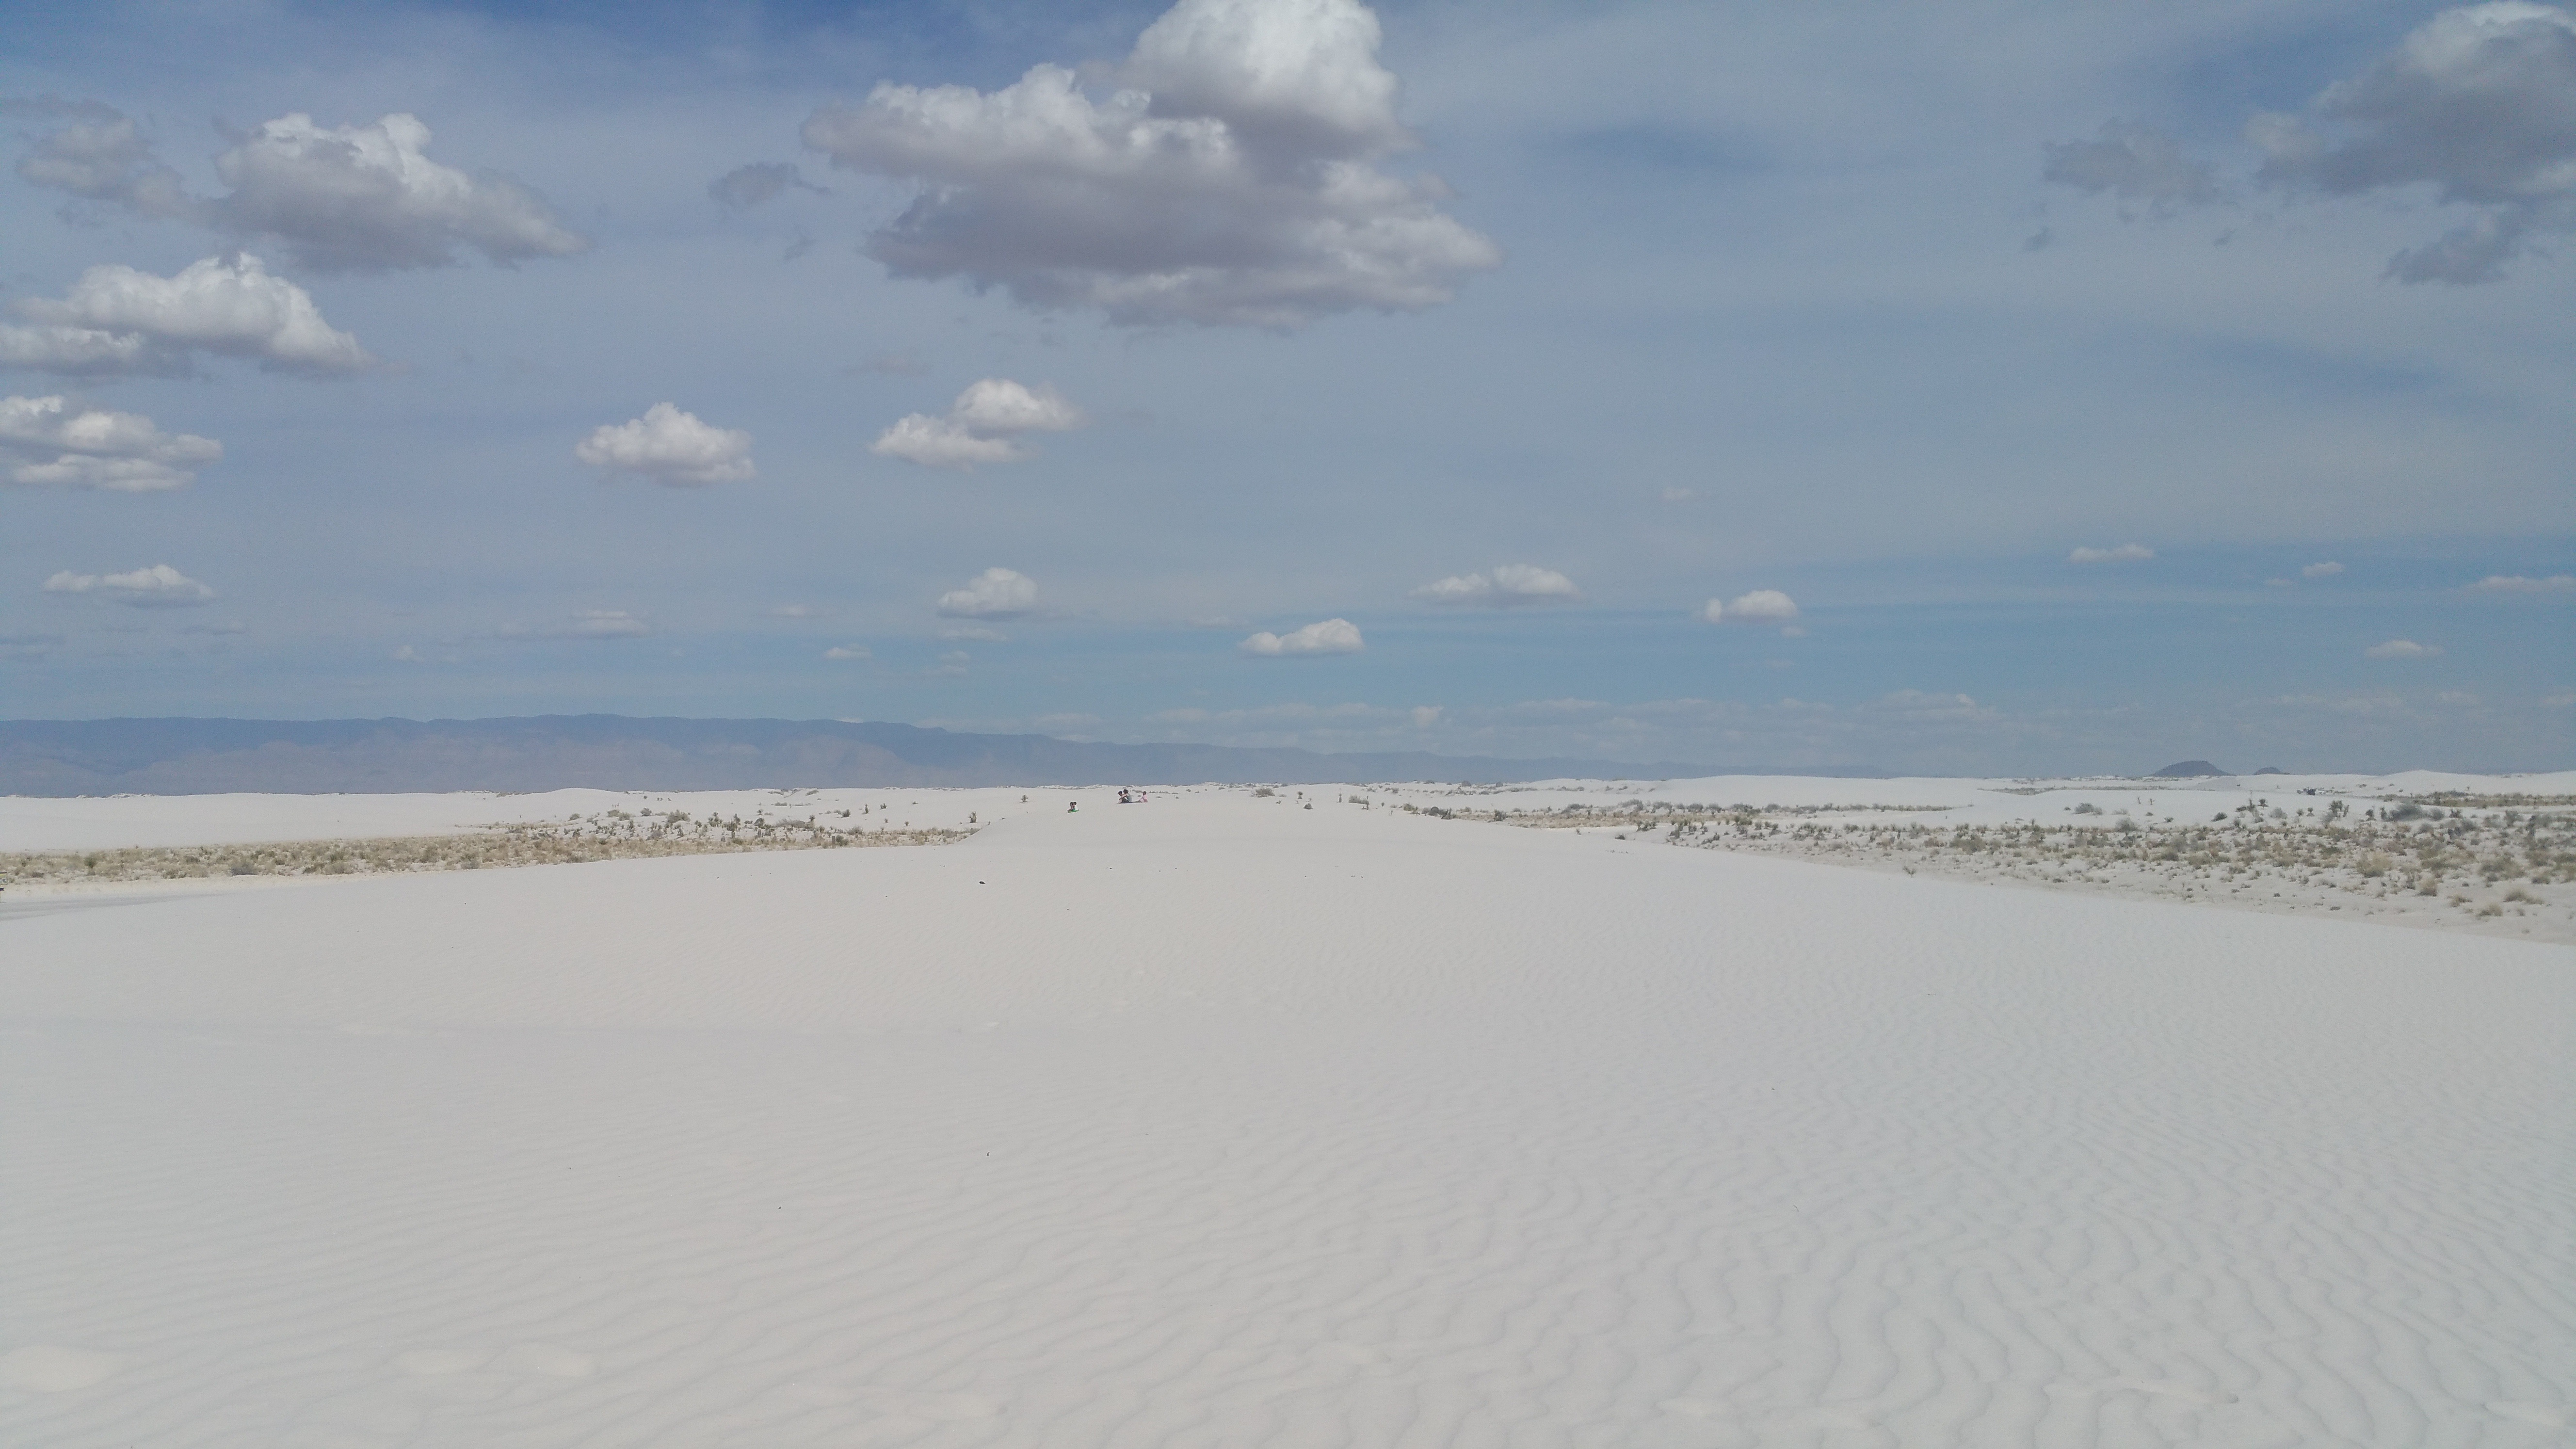
beach, landscape, sea, nature, sand, horizon, snow, desert, dune, shore, lake, monument, scenic, park, scenery, plain, new mexico, outdoors, national, mexico, wetland, plateau, habitat, ecosystem, southwest, salt lake, landform, white sands, mudflat, natural environment, aeolian landform